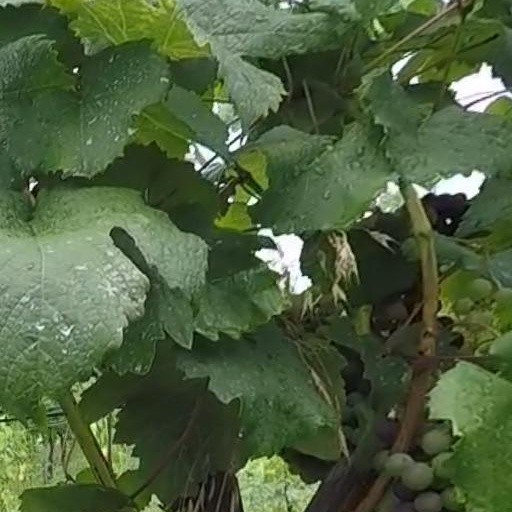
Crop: grape